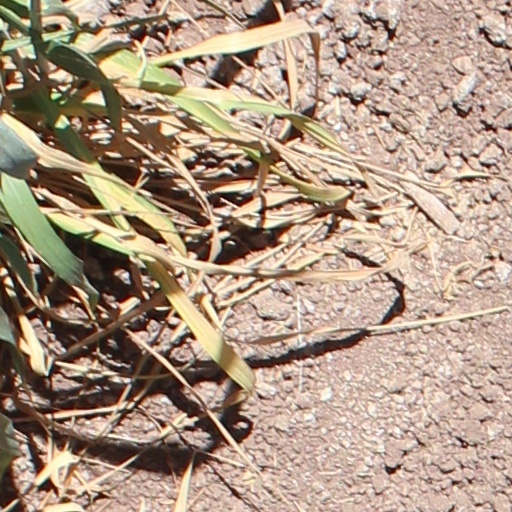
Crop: wheat